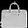
Label: Bag